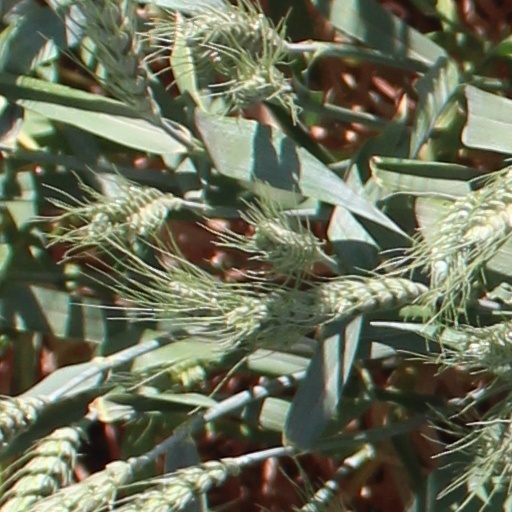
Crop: wheat